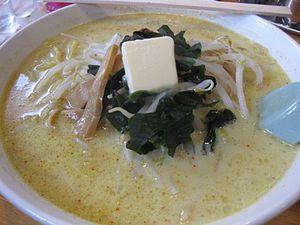
La préfecture d'Aomori occupe l'extrême nord de l'île de Honshū, la principale île du Japon. Elle fait face à l'île de Hokkaidō.